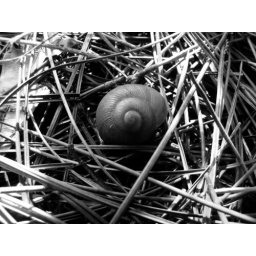
dead garden snail in a bed of pine needles